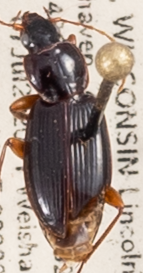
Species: Synuchus impunctatus
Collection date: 2020-07-07
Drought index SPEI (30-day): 0.998
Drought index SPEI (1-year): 1.01
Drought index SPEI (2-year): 2.09